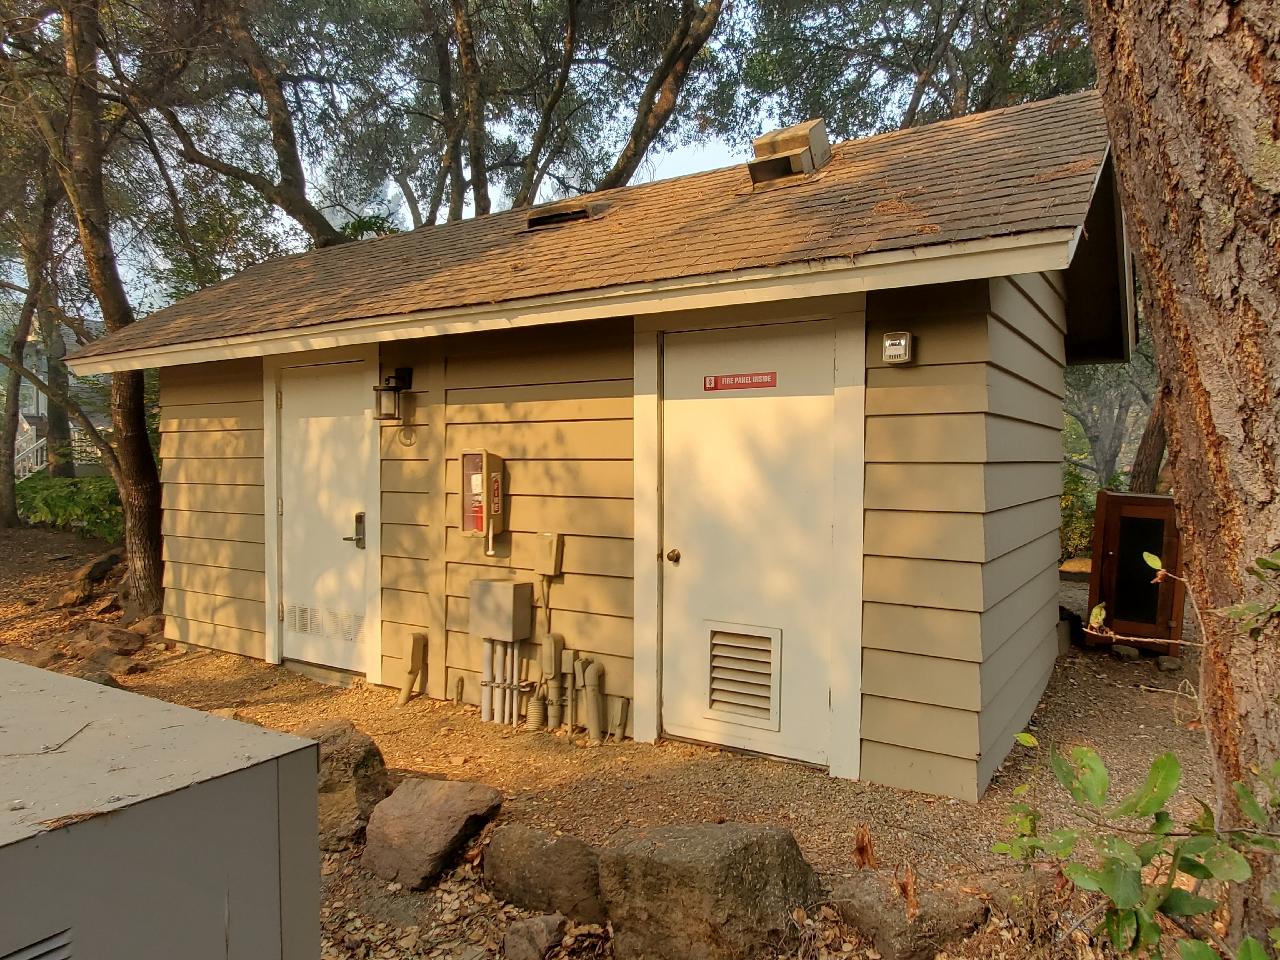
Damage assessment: no_damage